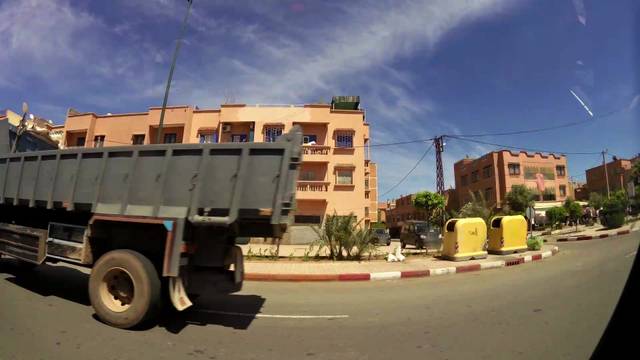
Region: Morocco
Coordinates: 31.607, -7.973